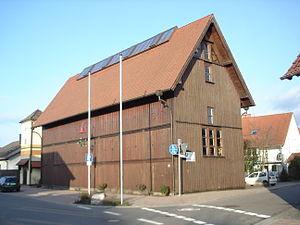
Harthausen est une municipalité de la Verbandsgemeinde Dudenhofen, dans l'arrondissement de Rhin-Palatinat, en Rhénanie-Palatinat, dans l'ouest de l'Allemagne.